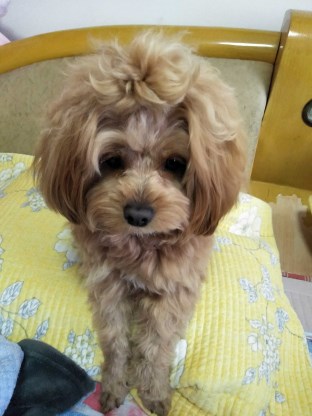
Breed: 7449-n000128-teddy